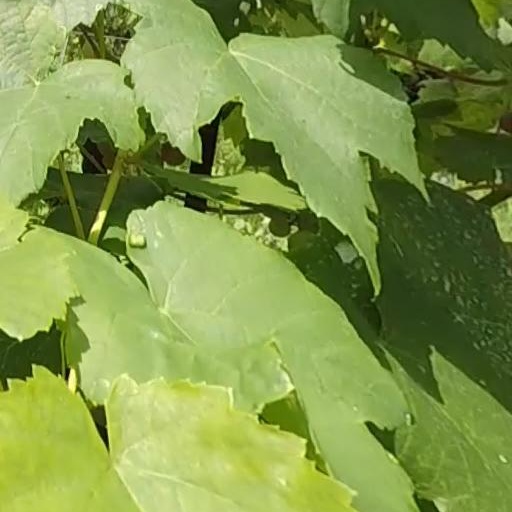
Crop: grape